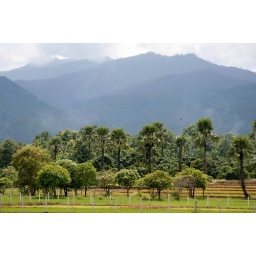
Palm trees dwarfed by the mountains of Doi Intanon National Park.